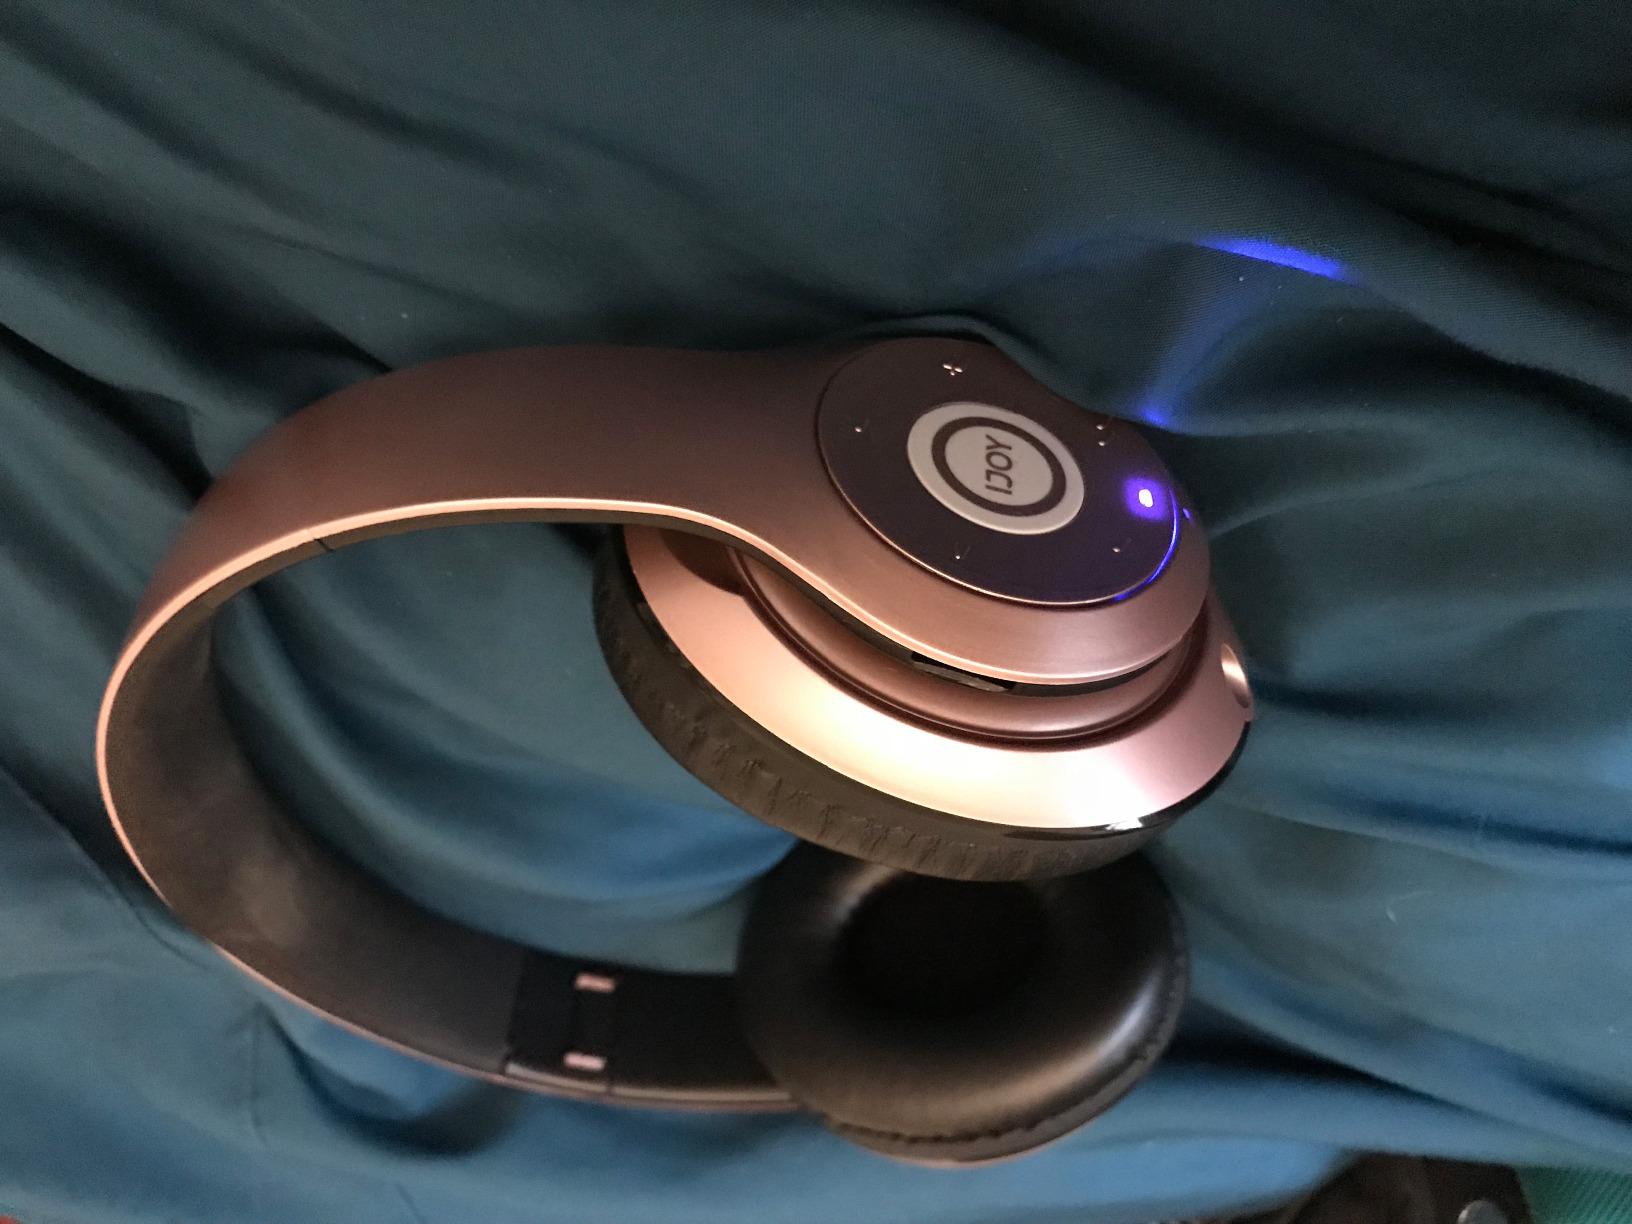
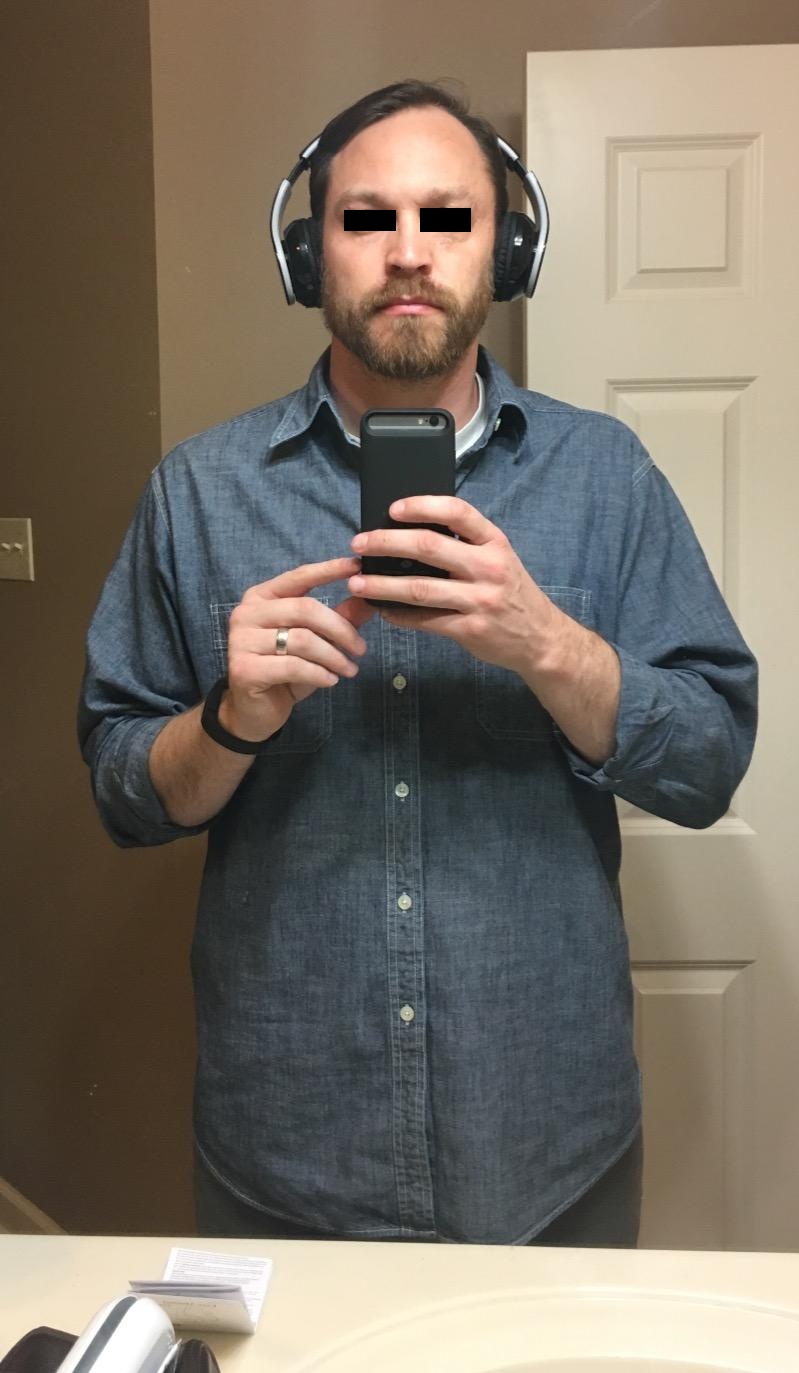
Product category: headphones
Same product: no